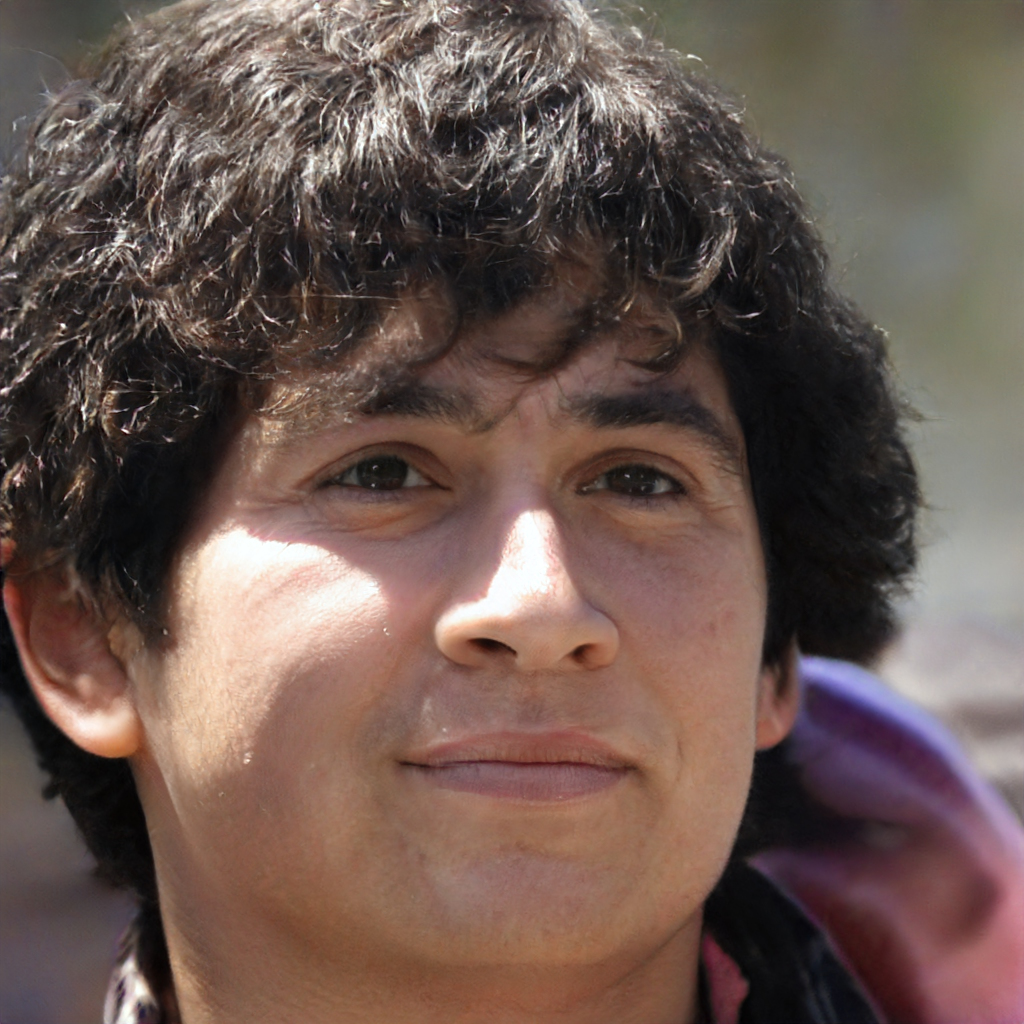
Gender: Male